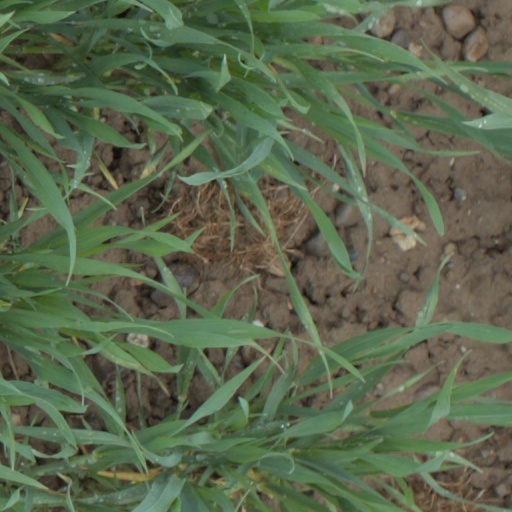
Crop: wheat